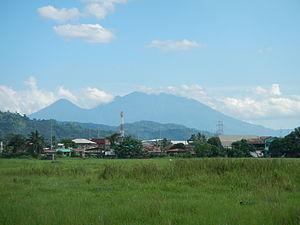
Lumban est une localité de la province de Laguna, aux Philippines. En 2015, elle compte 30 652 habitants.